William Tatem, 1st Baron Glanely

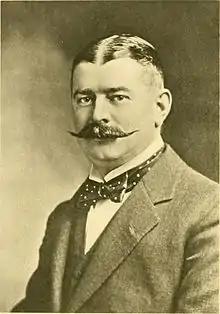

William James Tatem, 1st Baron Glanely (6 March 1868 – 28 June 1942), known as Sir William Tatem, Bt, between 1916 and 1918, was a Welsh ship-owner and thoroughbred racehorse owner and breeder.